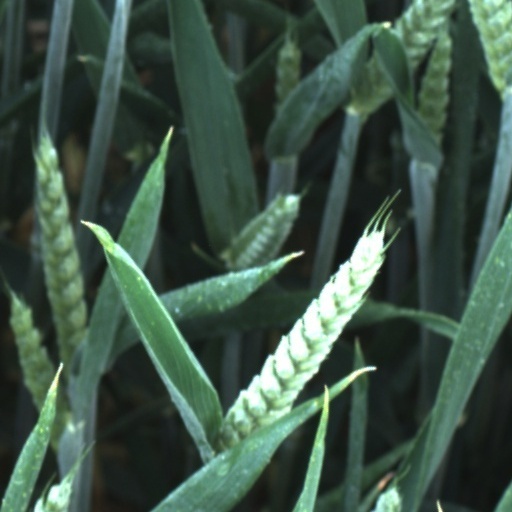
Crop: wheat